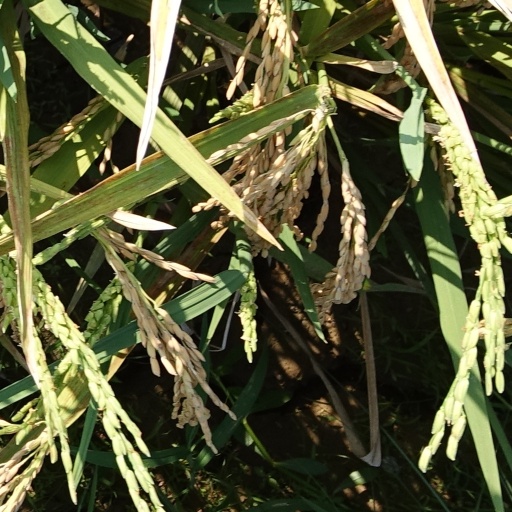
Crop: rice